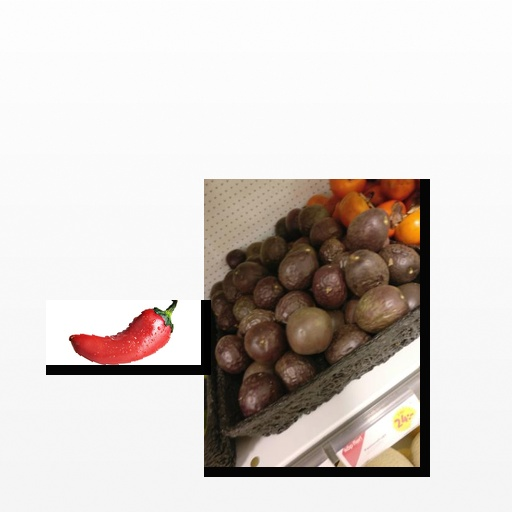
Food items: chili_pepper, passion_fruit